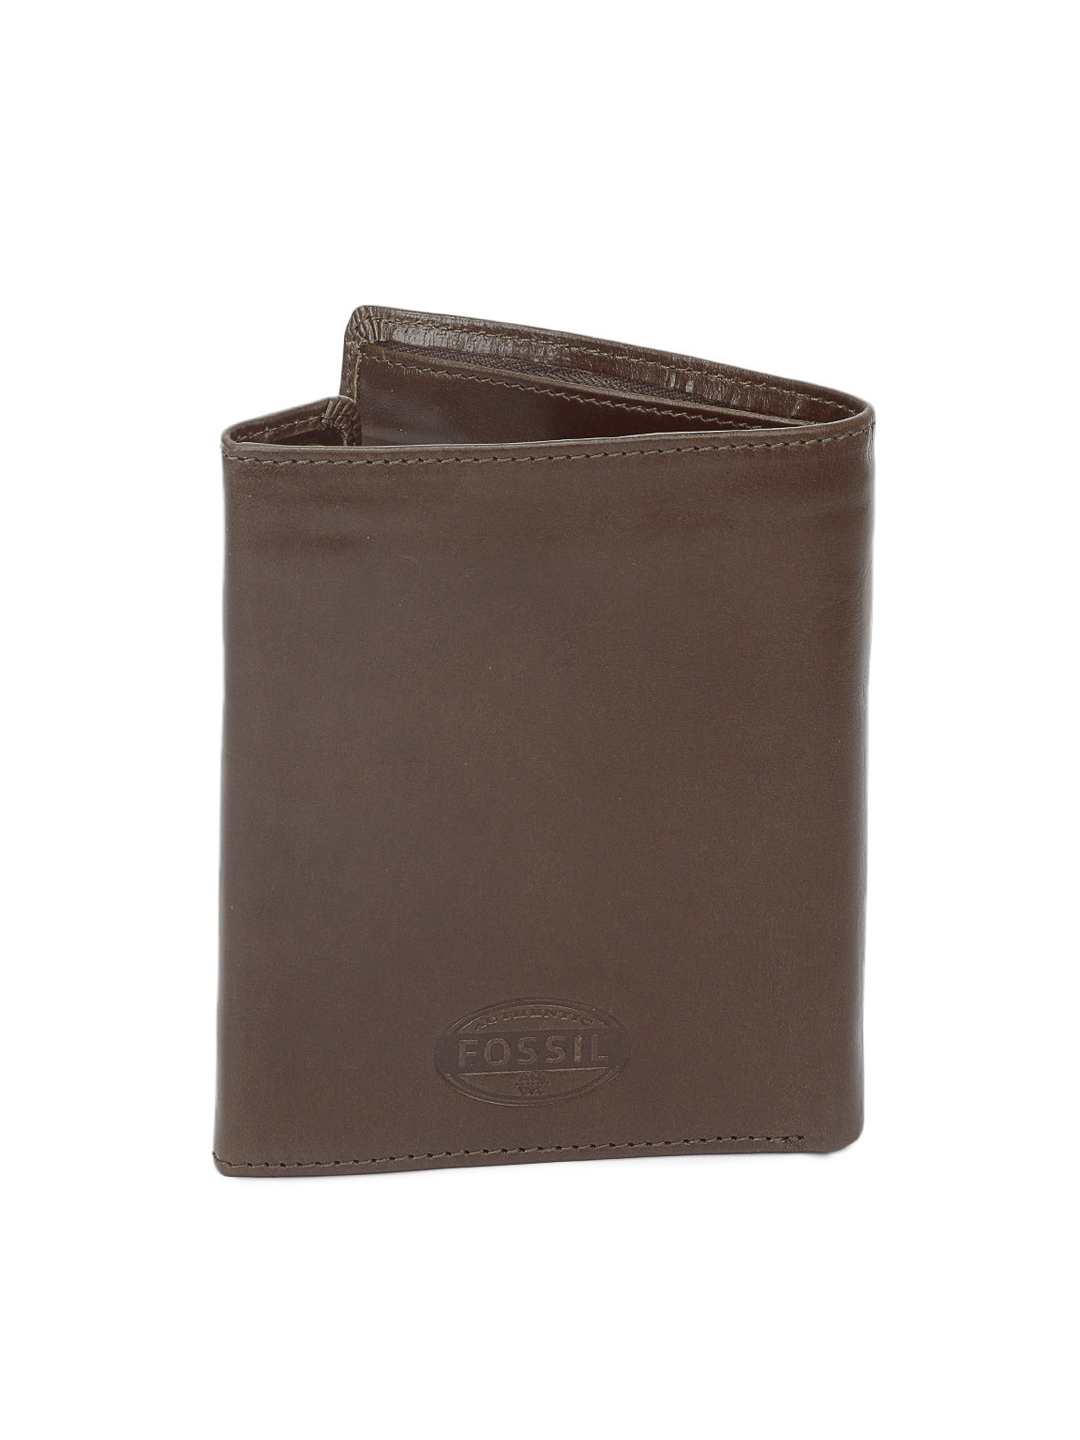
Fossil Men Brown Passport Holder With Wallet
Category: Accessories / Wallets / Wallets
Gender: Men
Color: Brown
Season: Winter 2016
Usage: Casual